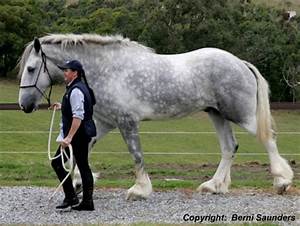
Label: cavallo